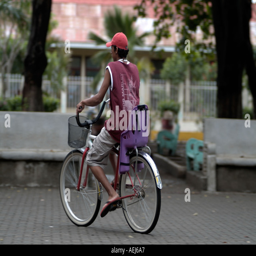
boy biking in the street